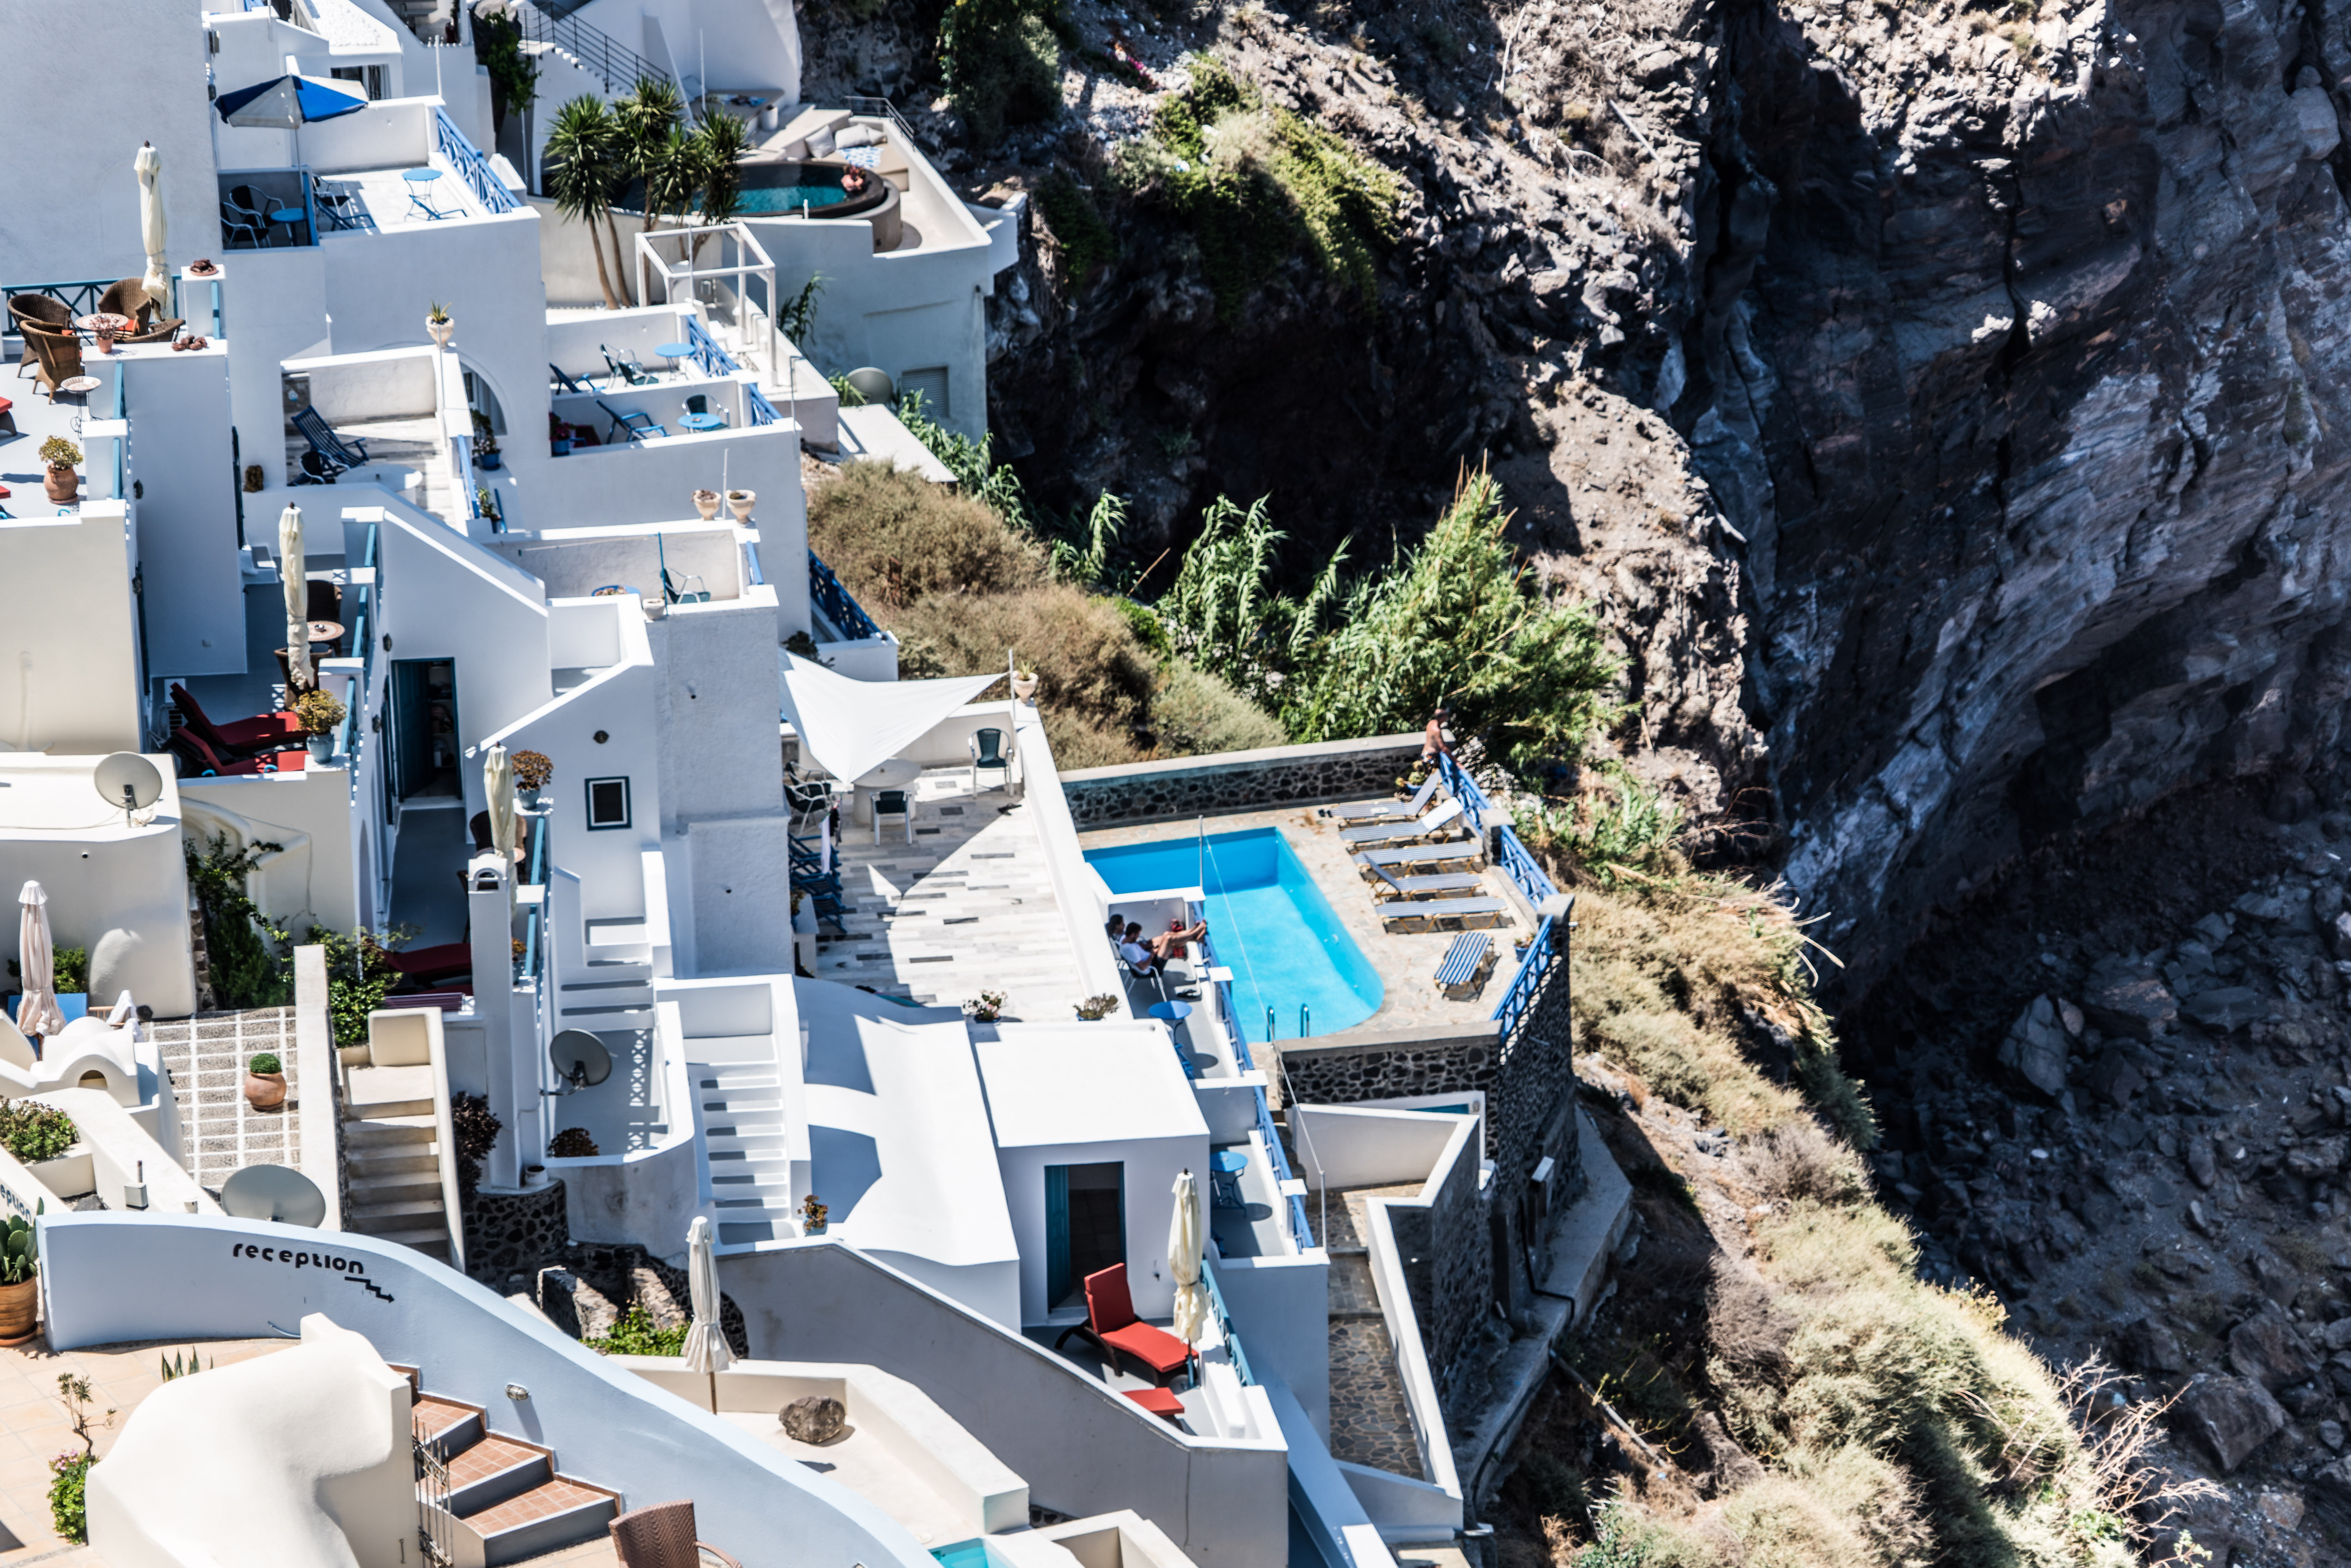
landscape, sea, water, nature, outdoor, architecture, white, summer, tourist, travel, cliff, europe, greek, mediterranean, vehicle, island, blue, tourism, waterway, santorini, greece, oia